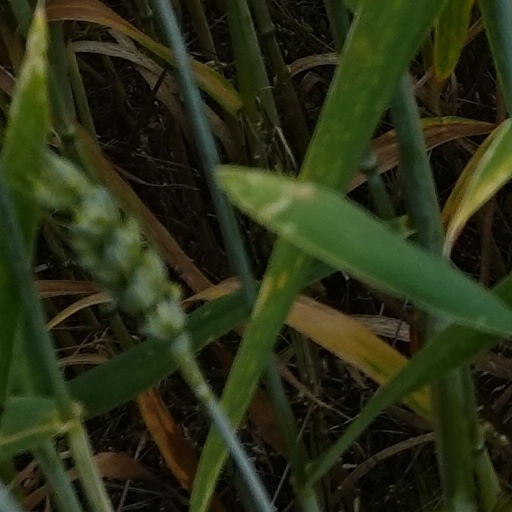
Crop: wheat